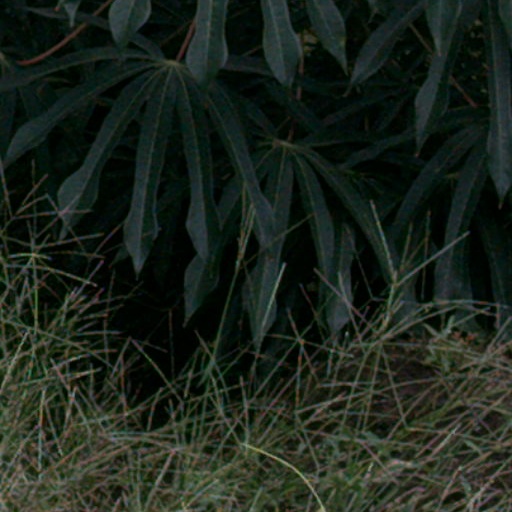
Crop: cassava